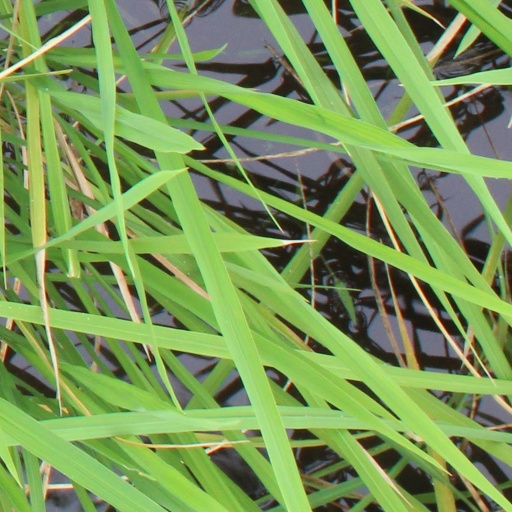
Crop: rice